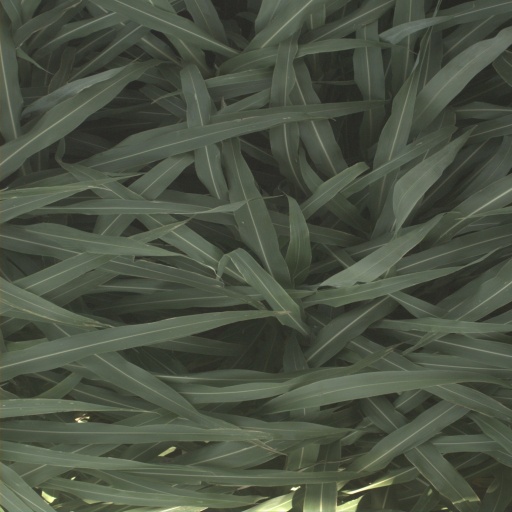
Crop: sorghum